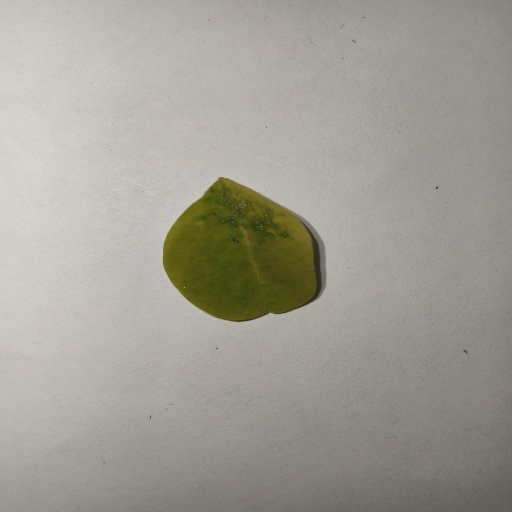
Species: Sojina
Leaf condition: Yellow Leaf